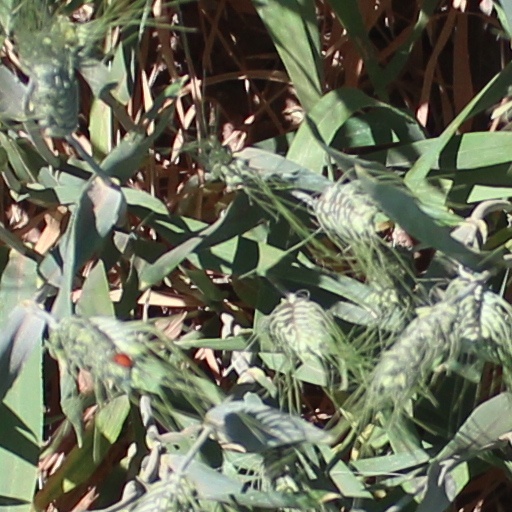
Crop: wheat